Bob's Burgers season 9

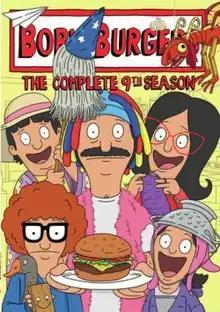
DVD cover

The ninth season of the animated comedy series "Bob's Burgers" began airing on Fox in the United States on September 30, 2018, and concluded on May 12, 2019.